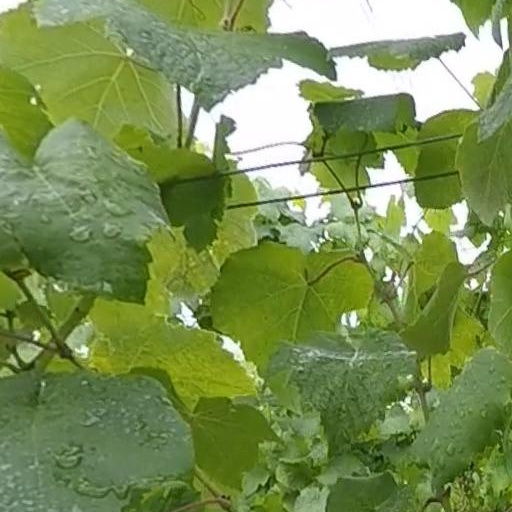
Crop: grape